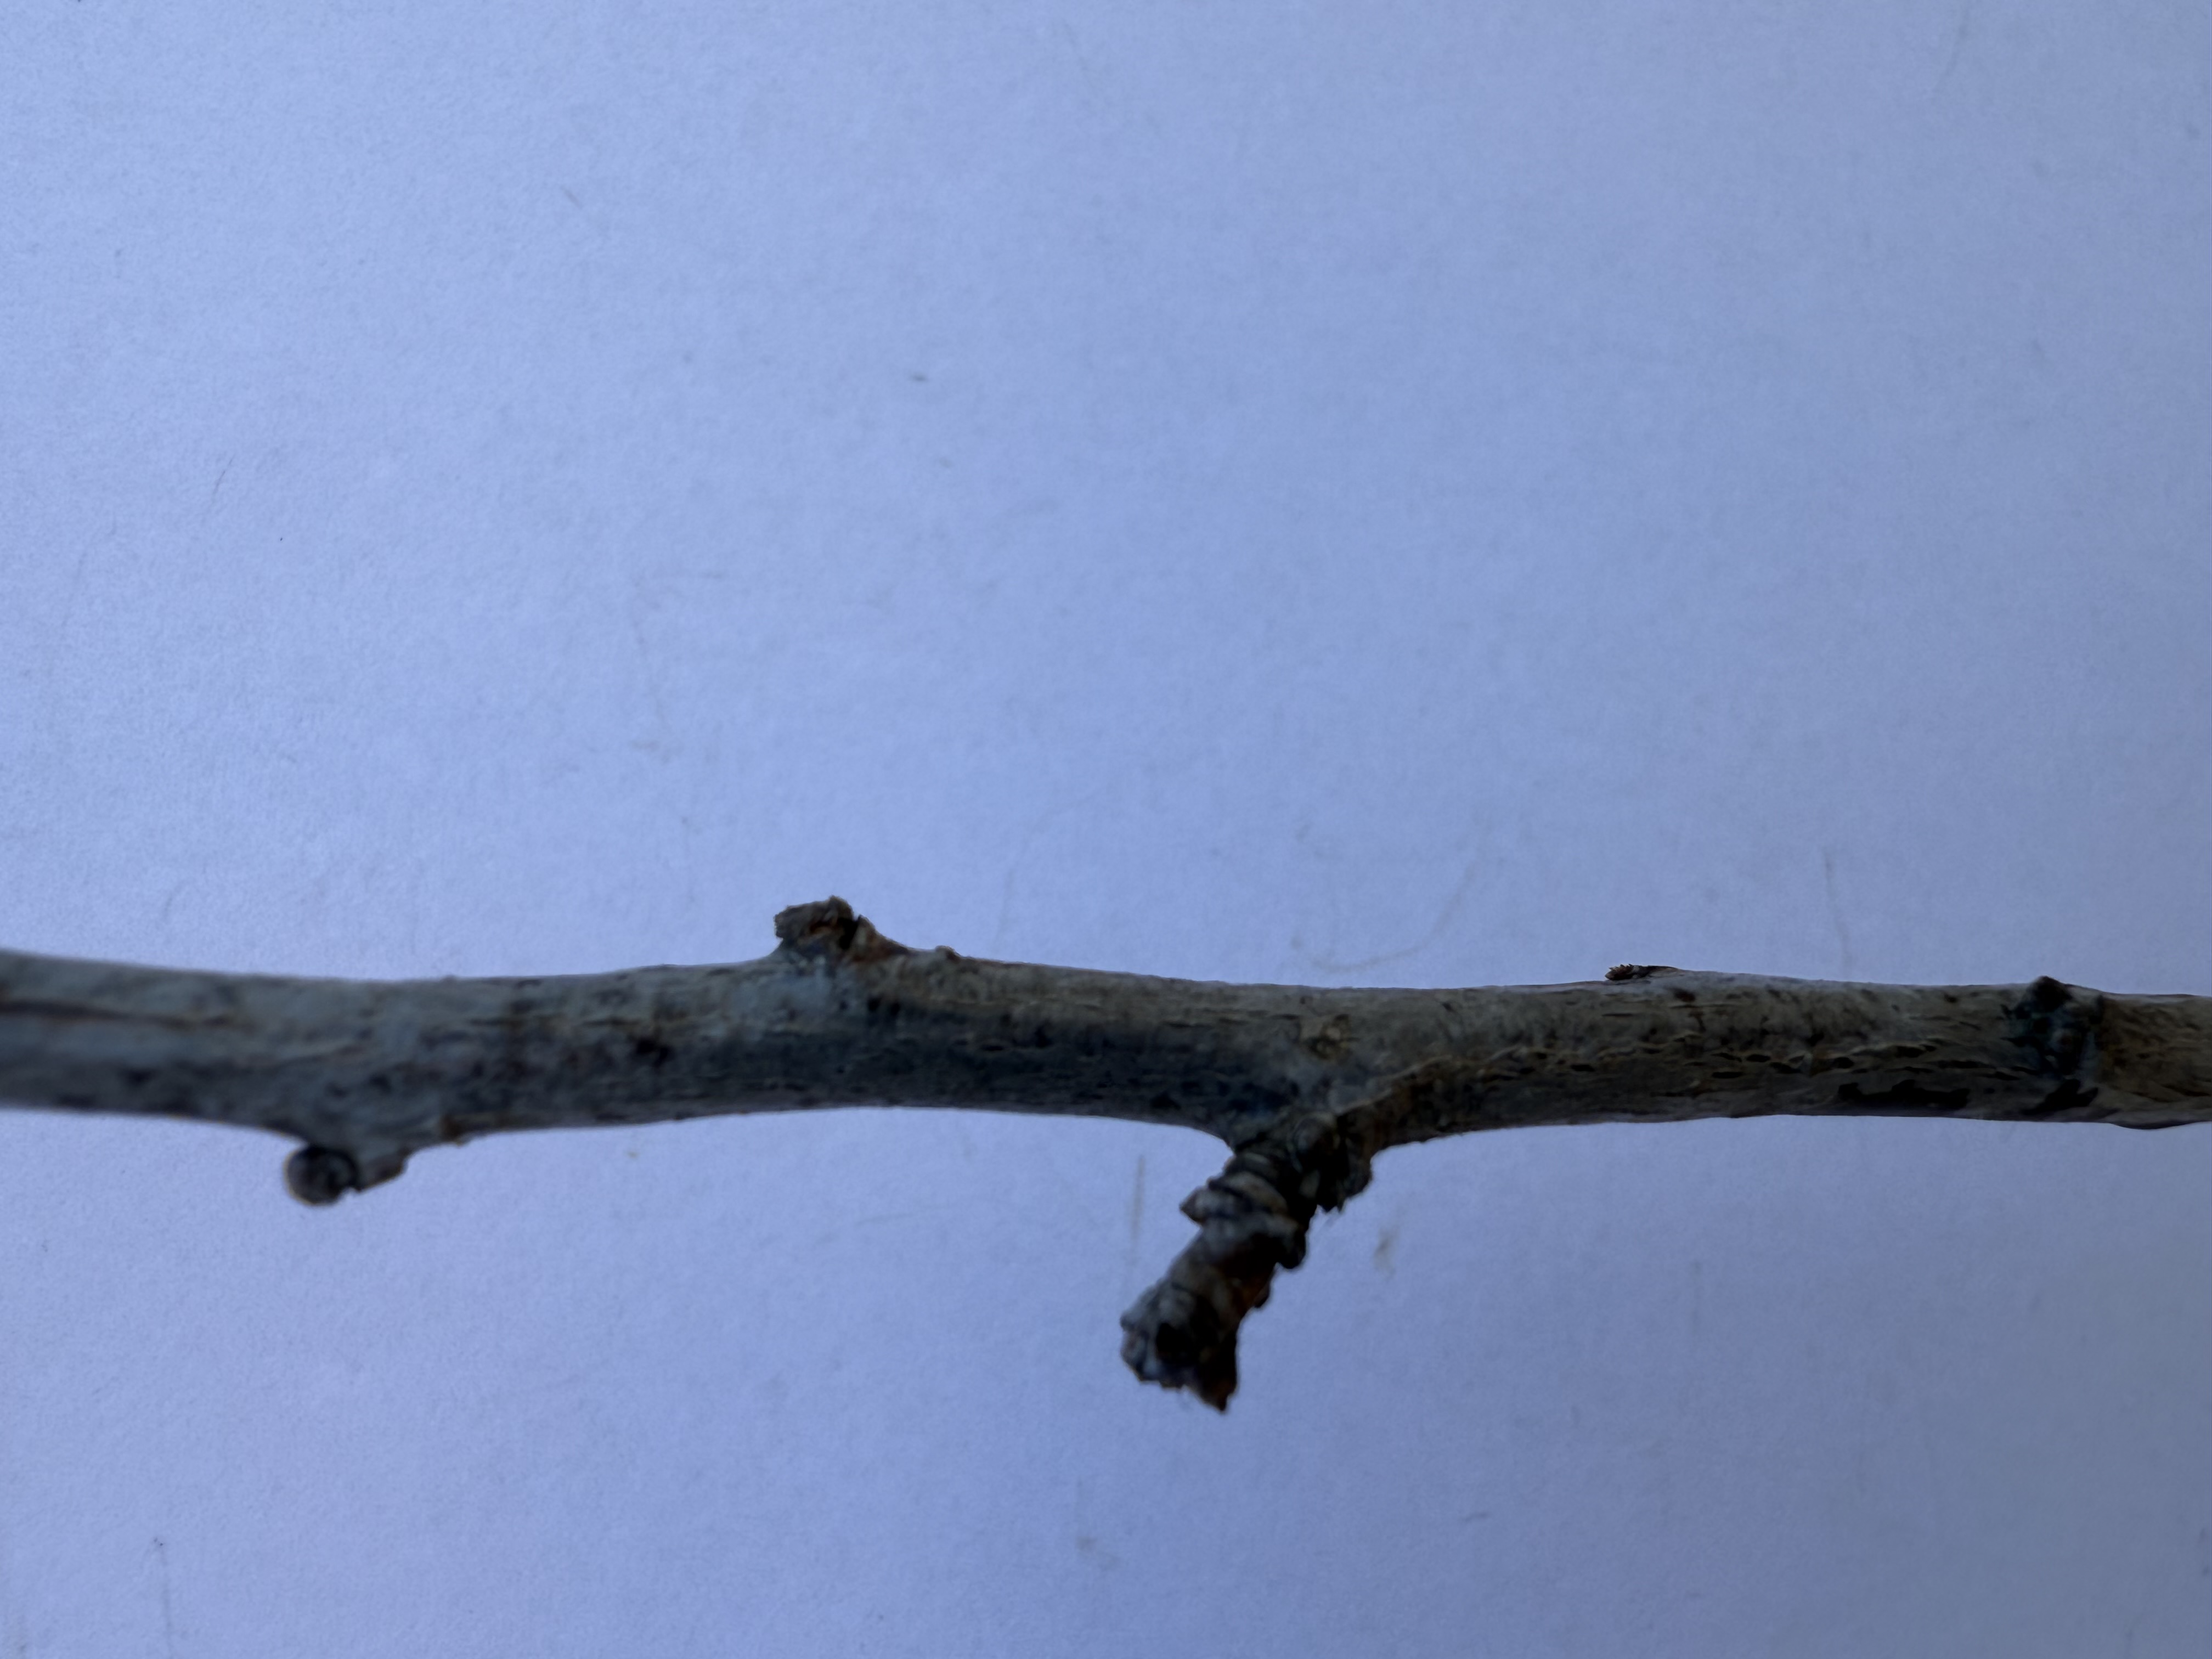
Variety: Black Splendor Plum